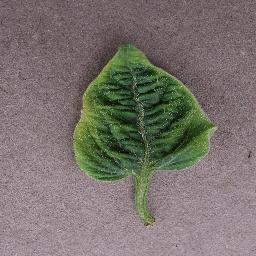
Label: Tomato___Tomato_Yellow_Leaf_Curl_Virus